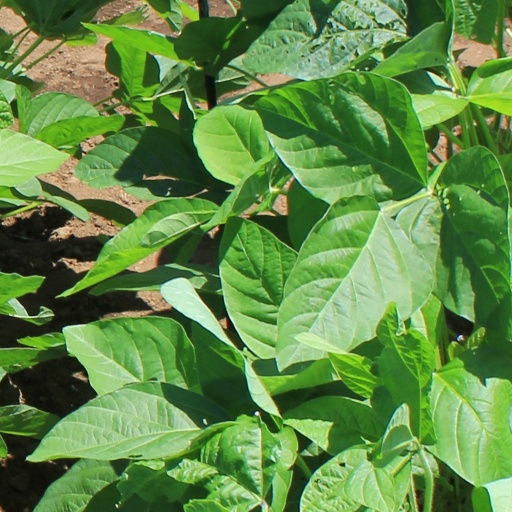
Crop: soybean